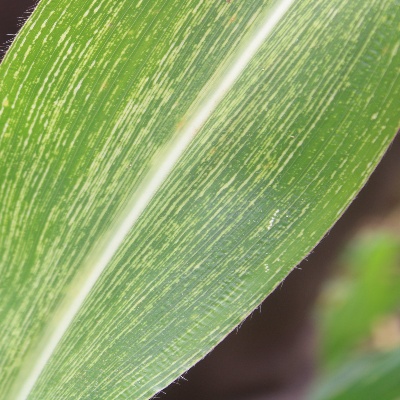
Crop: Maize
Condition: streak virus